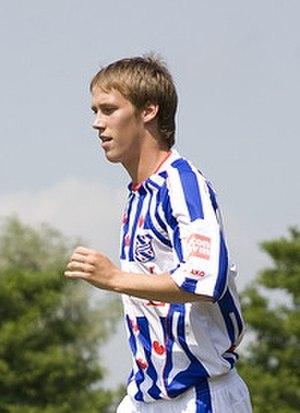
Michal Švec est un footballeur tchèque né le 19 mars 1987 à Prague. Actuellement avec le SK Slavia Prague, dans le championnat de Tchéquie, il évolue au poste de milieu défensif.